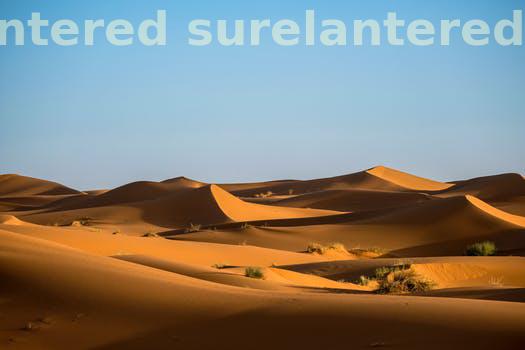
Label: Watermark